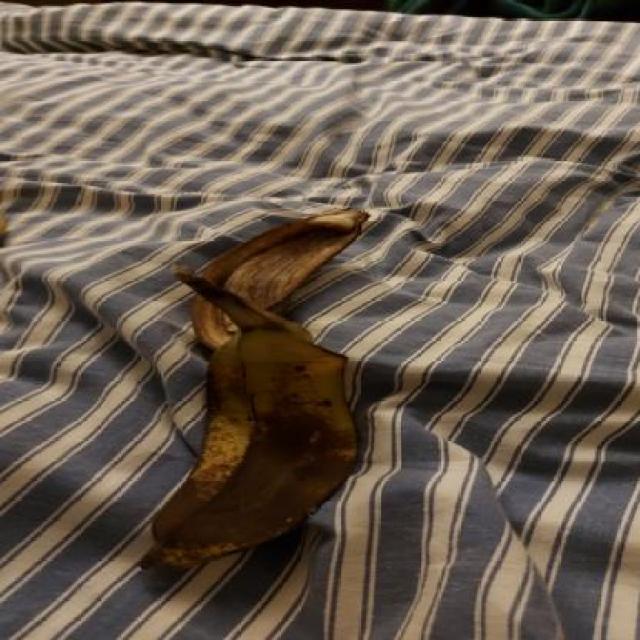
Label: bananas